Monte Carlo (1921 film)

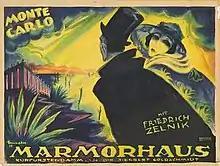
Theatrical film poster

Monte Carlo is a 1921 German silent film directed by Fred Sauer and starring Friedrich Zelnik and Ressel Orla. It premiered at the Marmorhaus in Berlin.